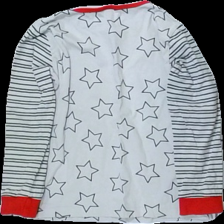
View: back
Type: Top
Category: Children
Brand: Not in the list
Brand text on label: villervalla
Colors: Grey, Red, Black
Material: 100% bomull
Pattern: Logo print
Cut: C-collar
Size: 110
Season: All
Damage: nopprigt
Damage location: middle center
Damage 2: nopprigt
Damage 2 location: middle center
Damage 3: noppriga ärmar
Damage 3 location: middle center
Price range: <50
Recommended usage: Export
Description: långärmad tröja med tryck